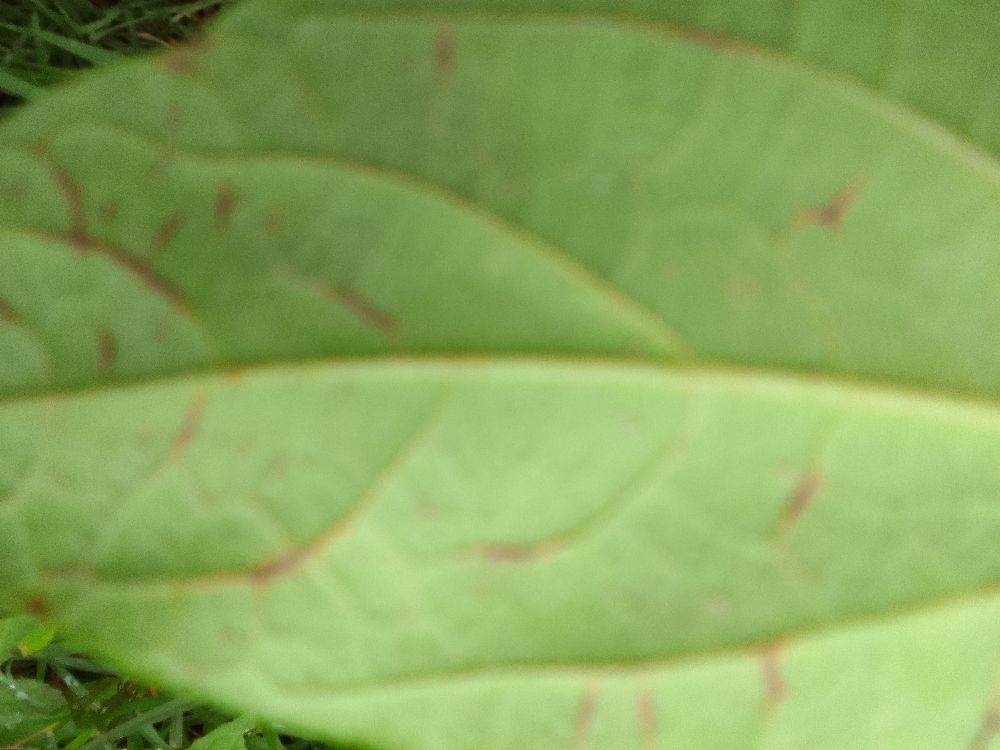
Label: anthracnose